Amphibious vehicle

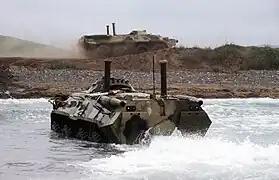
BTR-80s coming ashore, engine snorkels and waterjet deployed

Since 1977, several boat builders in Brittany have built specialized amphibious vehicles for use in the area's mussel and oyster farming occupations. The boats are made of aluminium, are relatively flat-bottomed, and have three, four, or six wheels, depending on the size of the boat. When the tide is out the boats can run on the tidal flats using their wheels. When the tide is in, they use a propeller to move through the water. Oyster farmers in Jersey make use of similar boats. Currently, "Constructions Maritimes du Vivier Amphibie" has a range of models.